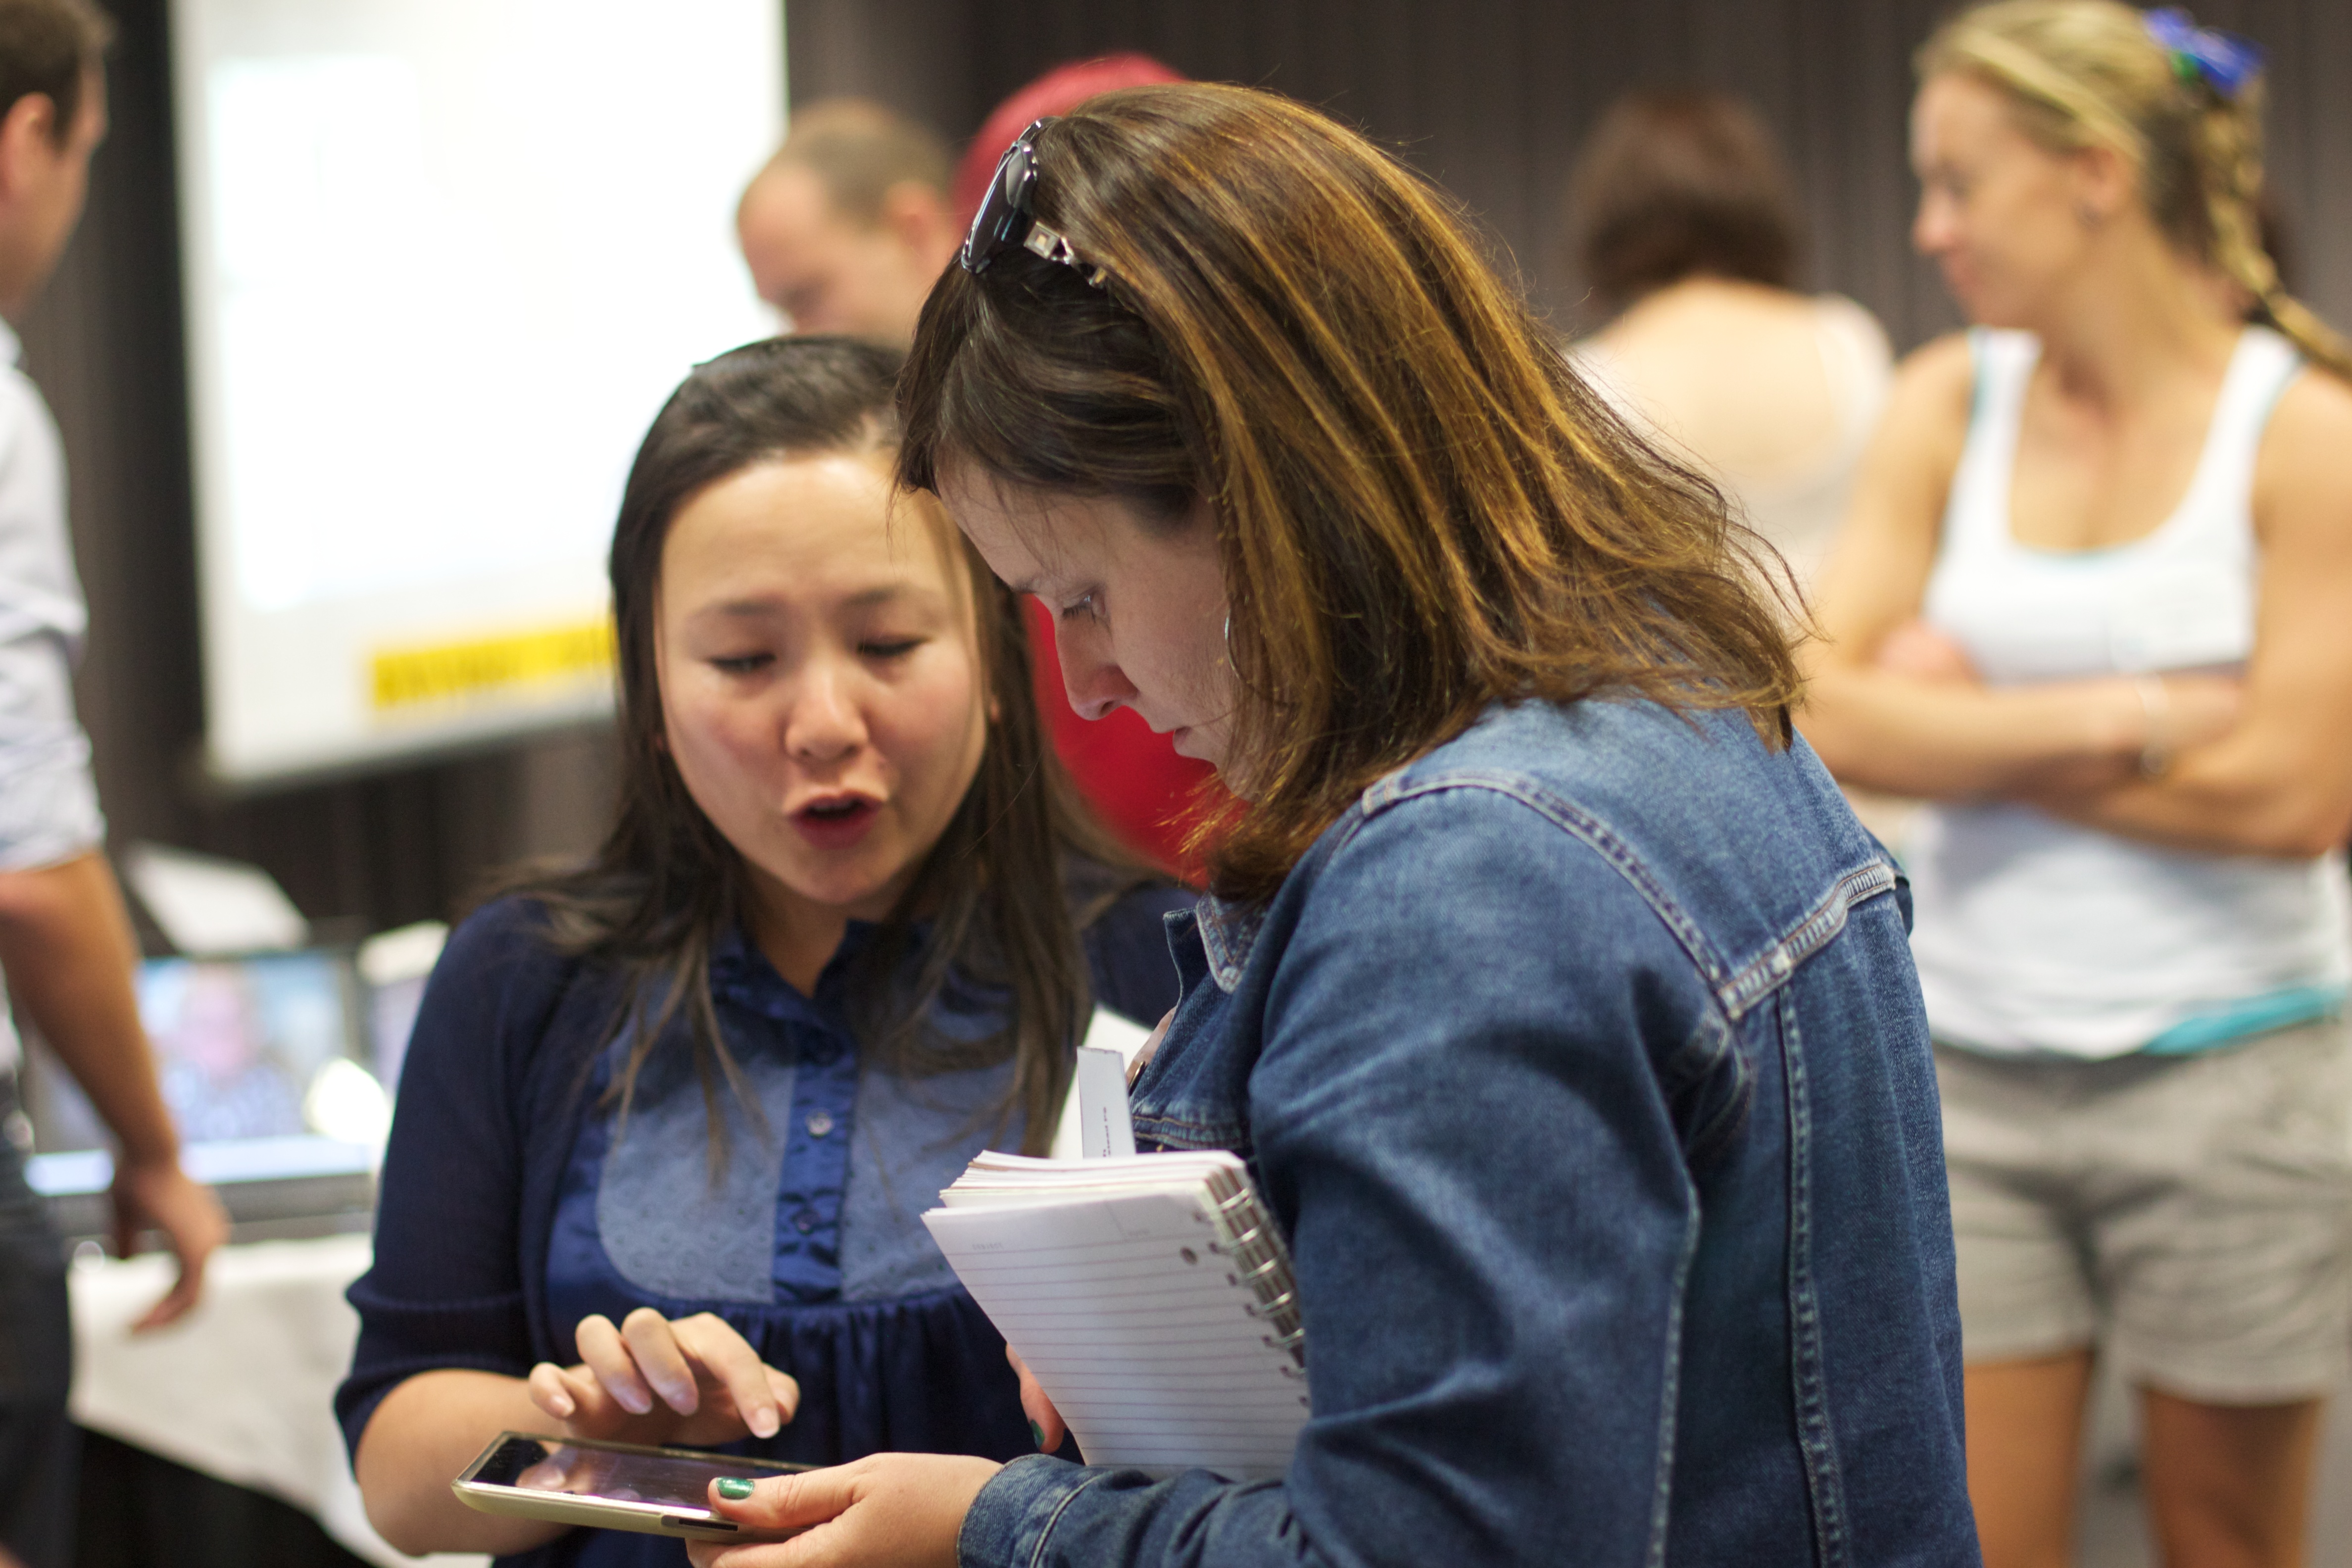
person, audience, youth, student, education, auodyssey, plpconnectu, interaction, academic conference